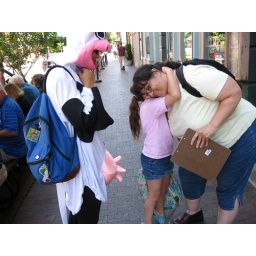
A little girl getting shy in front of the cows